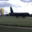
Label: airplane